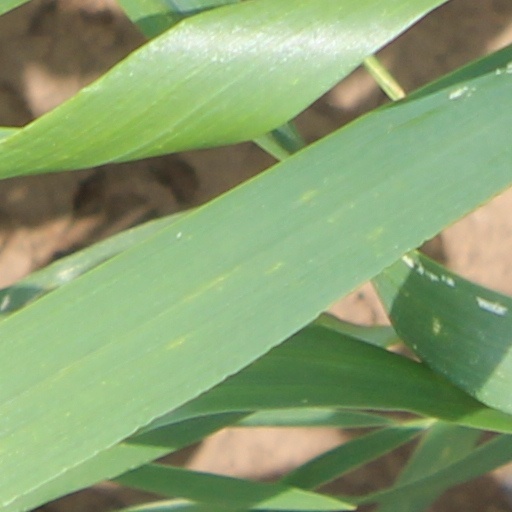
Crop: wheat